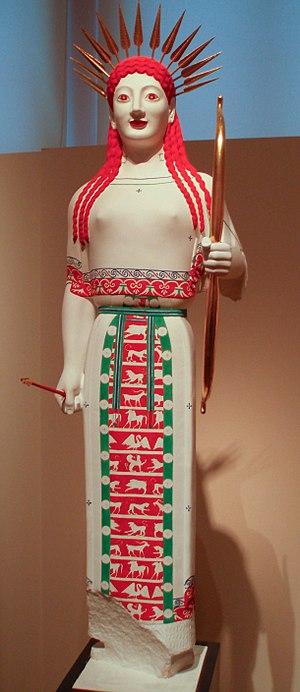
Une korè est la statue d'une jeune femme, datant de la période archaïque de la sculpture grecque. Le terme doit s'écrire en français : korè, corê, ou corè. Masculin kouros.